Pinto, Madrid

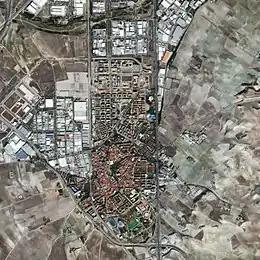
Pinto as seen by the European Space Agency's Sentinel-2.

Pinto has a typical Castilian plateau landscape, with heavy urban expansion due to its proximity to the capital. The Arroyo de los Prados is a stream that passes through the village that was first cultivated in 1967. It is a tributary of the Arroyo Culebro, which also runs through the village, creating the border between Pinto and Getafe.